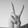
ASL letter: V